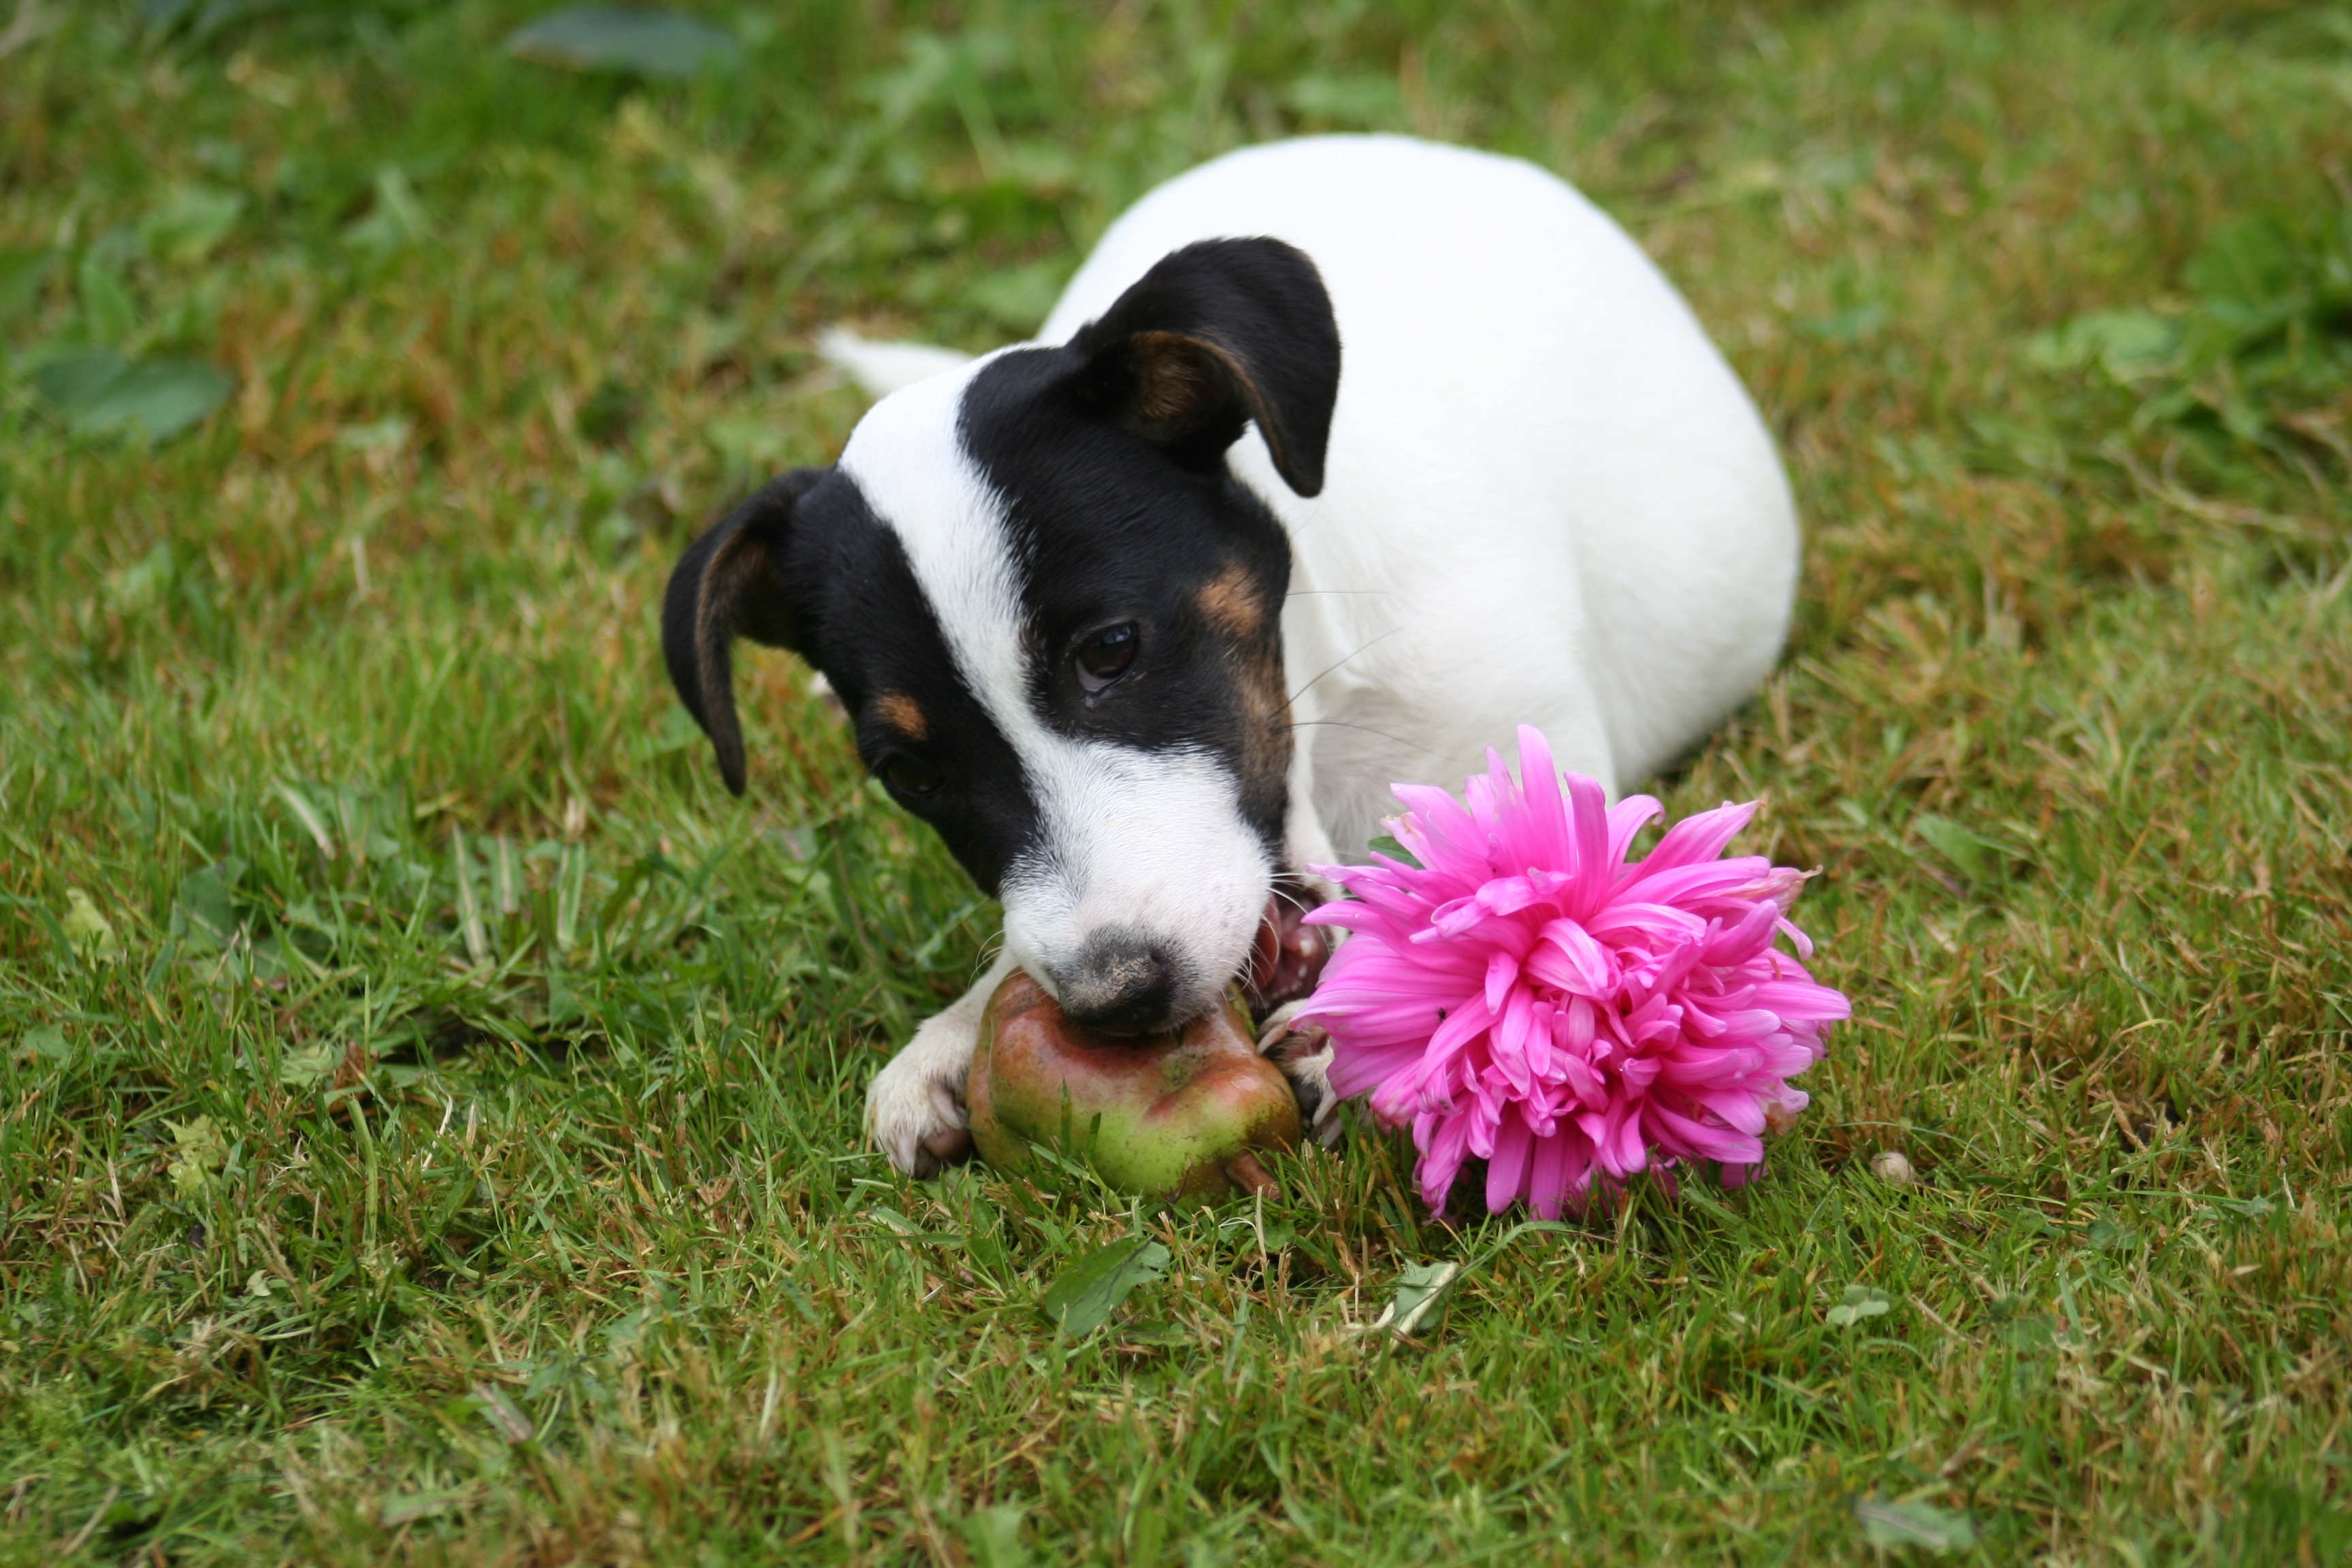
grass, flower, puppy, dog, pet, small, mammal, pear, eat, outdoors, pulp, vertebrate, funny, dog breed, terrier, havko, dog like mammal, carnivoran